Morbio Inferiore

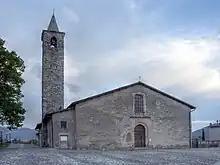
The church of San Giorgio, built in 1309

Morbio Inferiore is first mentioned in 1148 as "Morbio Subteriori". In 1198 it was mentioned as "Morbio inferiori".